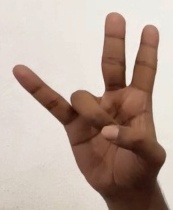
ASL sign: 7